Robert O. Blake Jr.

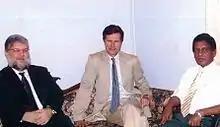
Blake is seen with E. Saravanapavan at Uthayan Office in Jaffna.

Blake is a career Foreign Service Officer, having entered the Foreign Service in 1985. He has served at the U.S. embassies in Tunisia, Algeria, Nigeria and Egypt. He also has held a number of positions at the State Department in Washington, D.C. Blake served as Deputy Chief of Mission at the U.S. Mission in New Delhi, India, from 2003 to 2006 where he was named the worldwide DCM of the Year by the State Department.